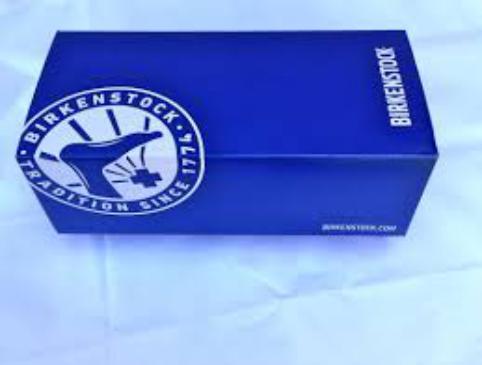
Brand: Birkenstock
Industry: Clothes